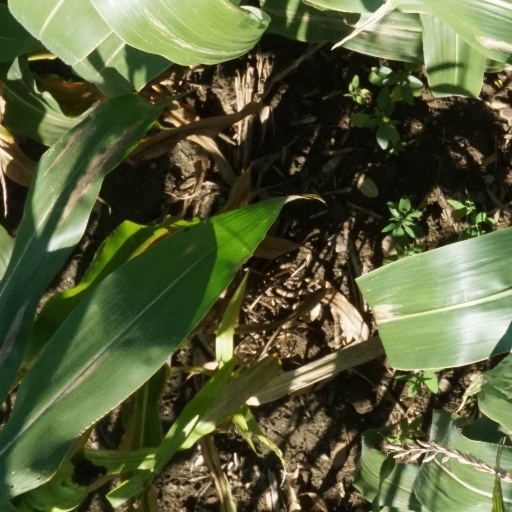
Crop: maize; corn